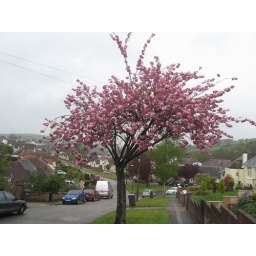
The rich pink of the blossom of this tree against the grey sky prompted me to take this photo.